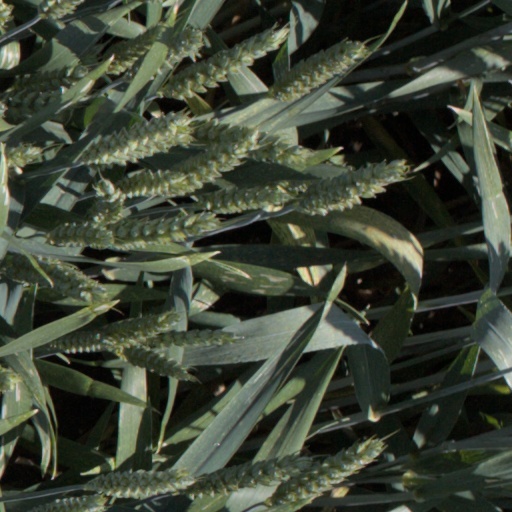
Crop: wheat